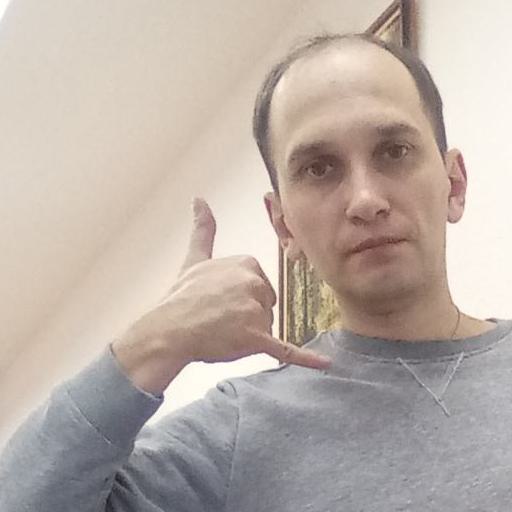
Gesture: call